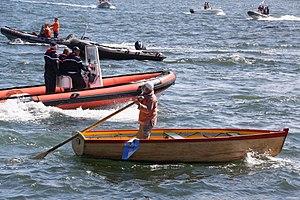
Les jeux nautiques bretons sont des jeux pratiqués dans les villes bretonnes ayant un accès à l’eau, que ce soit sur la côte, au bord d’une rivière ou d’un étang. Les jeux nautiques sont également présents ailleurs sur le territoire français mais sont fortement reconnus en Bretagne, même s'ils sont peu pratiqués aujourd’hui.